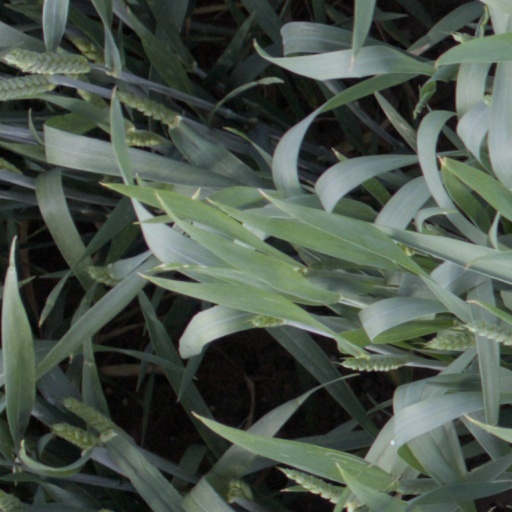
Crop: wheat